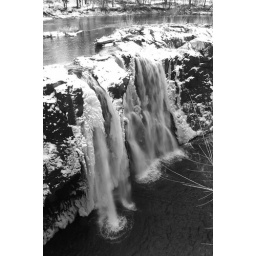
15: Falls in black and white